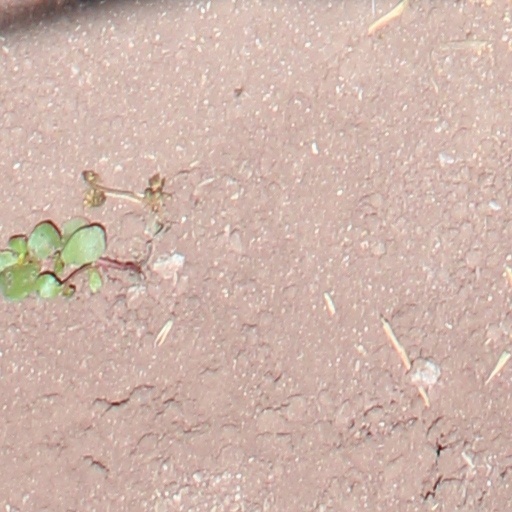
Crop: wheat